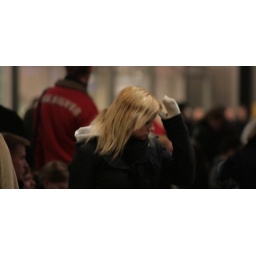
Gadis di halte bis/A girl in a bus stop